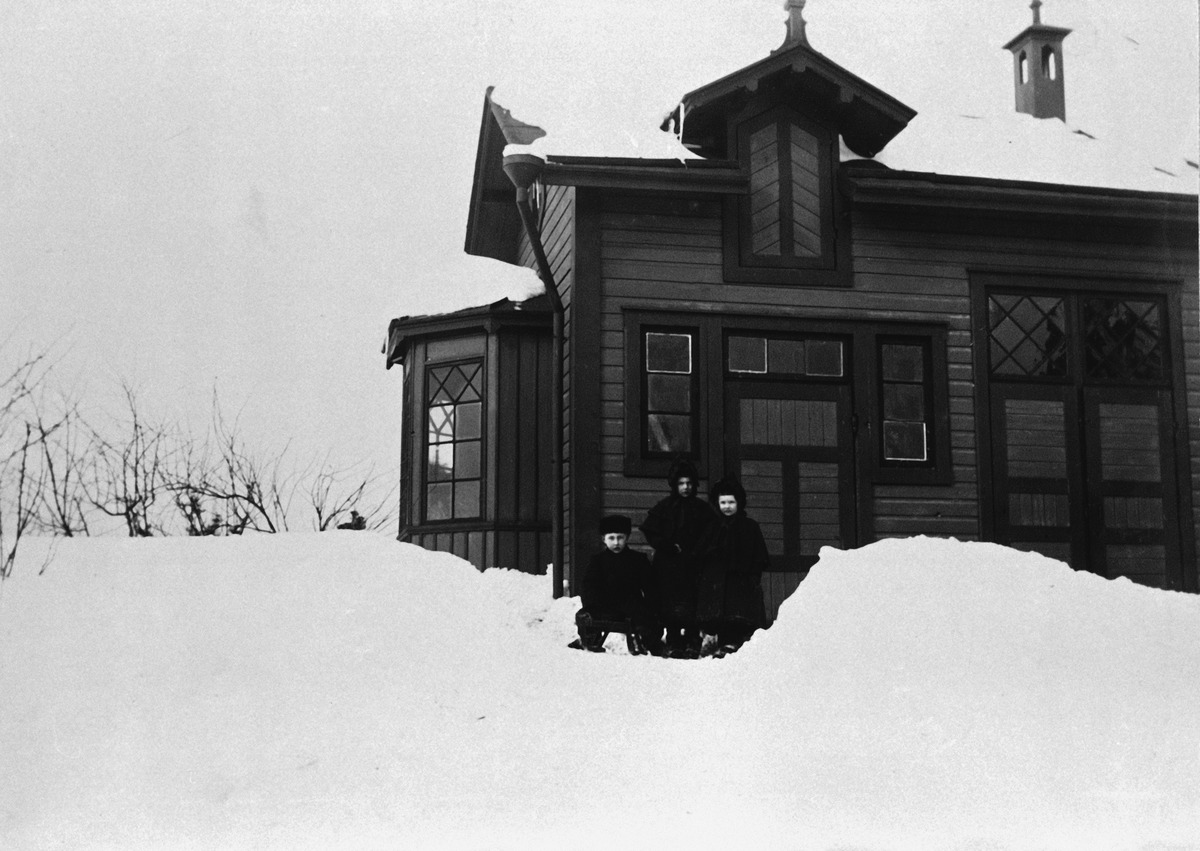
Otto, Elli ja Frida Mitterhusen
sisällön kuvaus: Otto, Elli ja Frida Mitterhusen. mustavalkoinen
Kuvaaja: Mitterhusen, Karl, valokuvaaja
Ajankohta: kuvausaika 1895
Aiheet: Mitterhusen, Elli, Mitterhusen, Frida, Mitterhusen, Otto, lapset, pojat, tytöt, kelkat, puurakennukset, hirsirakennukset, huvilat, talvi